Berkeley Plantation

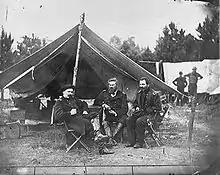
Colonels Albert V. Colburn, Delos B. Sackett and General John Sedgwick in Harrison's Landing, Virginia, during the Peninsula Campaign, 1862

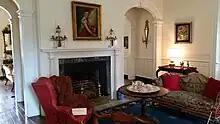
Berkeley Plantation house interior

The Berkeley Hundred was created through a land grant in 1618 of the Virginia Company of London to Sir William Throckmorton, Sir George Yeardley, George Thorpe, Richard Beverley, and John Smith (or Smyth) (1567–1641) of Nibley, a parish in the Hundred of Berkeley in Gloucestershire. Smyth was also the historian of the Berkeley group, collecting over 60 documents relating to the settlement of Virginia between 1613 and 1634 which have survived to modern times. It consisted of about on the north bank of the James River near Herring Creek in an area then known as Charles Cittie (sic). It was named for one of the original founders, Richard Berkeley, a member of the Berkeley family of Gloucestershire, England. It was about 20 miles upstream from Jamestown, where the first permanent settlement of the Colony of Virginia was established on May 14, 1607.